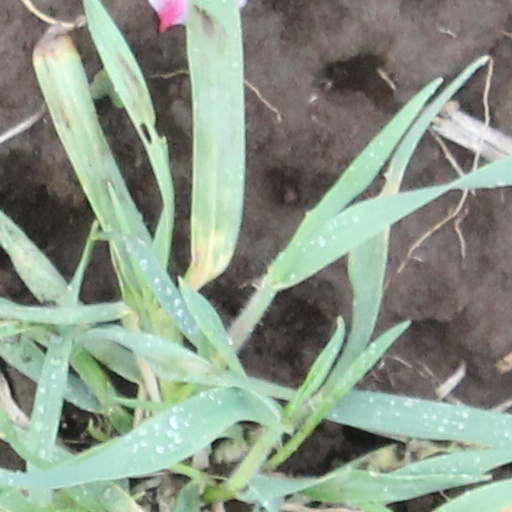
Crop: wheat